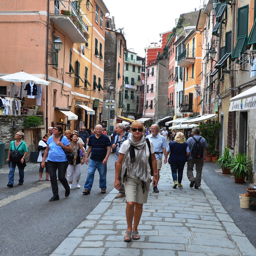
me on the main street of a city